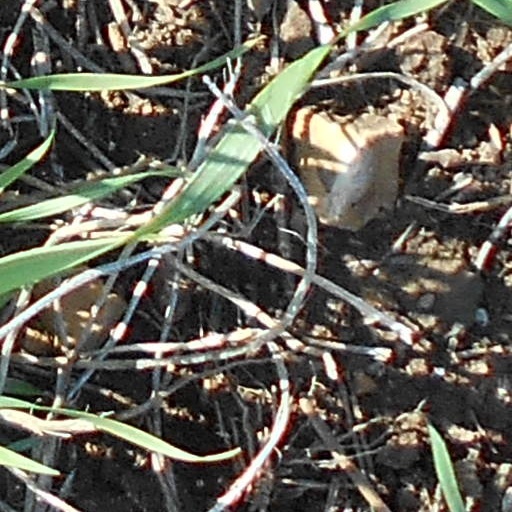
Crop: wheat